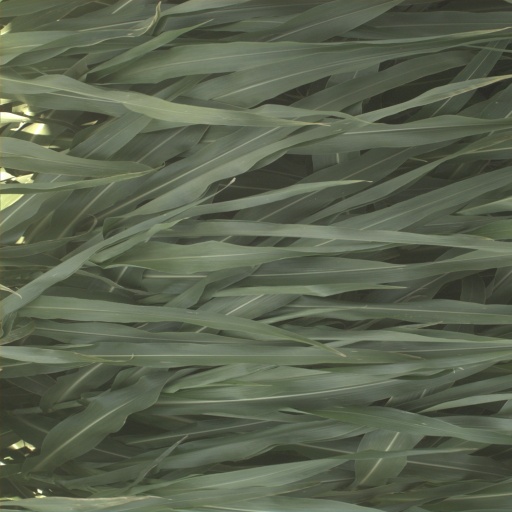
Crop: sorghum